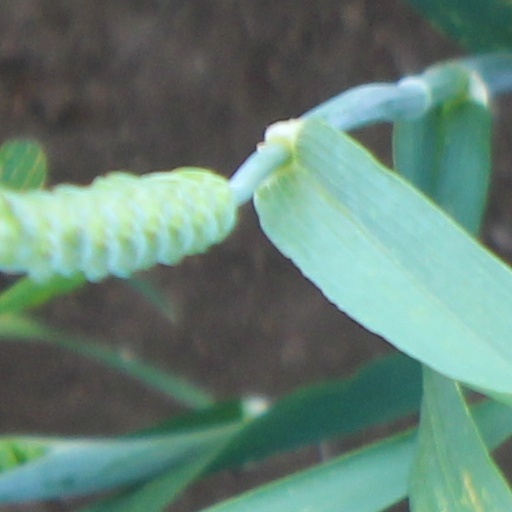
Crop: wheat